United States Railroad Administration

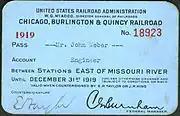
Chicago, Burlington and Quincy Railroad employee's pass issued by USRA

The United States Railroad Administration (USRA) was the name of the nationalized railroad system of the United States between December 28, 1917, and March 1, 1920. It was the largest American experiment with nationalization, and was undertaken against a background of war emergency following American entry into World War I. During its brief existence, the USRA made major investments in the United States railroad system, and introduced standardized locomotive and railroad car classes, known as USRA standard. After the end of World War I, while some in the United States advocated for continuing nationalization, ultimately the railroads were returned to their previous owners in early 1920.